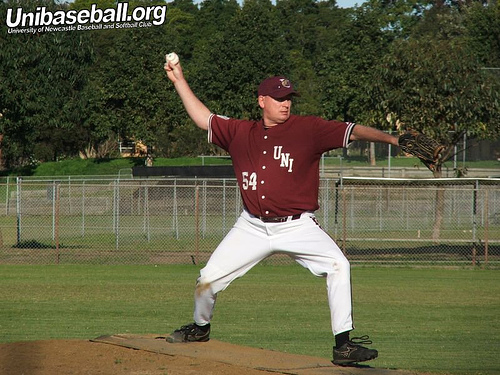
người đàn ông áo đỏ đang cầm quả bóng chày đứng trên sân